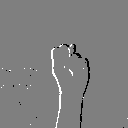
ASL letter: n